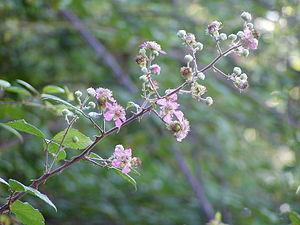
La Ronce à feuilles d'Orme est une ronce buissonnante, épineuse, de la famille des rosacées.